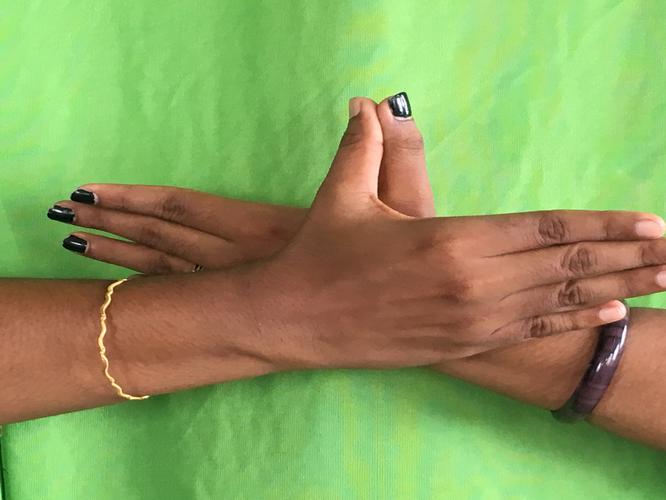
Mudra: Garuda
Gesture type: double_hand